Fender Duo-Sonic

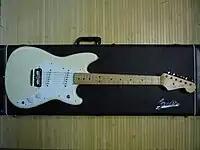
1993 re-issue Duo-Sonic, made in Mexico

In 1993 Fender released a Mexican-made reissue Duo-Sonic in a 22.7" scale. It was available in Black, Torino Red and Arctic White. It was dropped from the Fender line in 1997 but was then launched again as a Chinese made Squier Affinity model in 1998 only to be dropped in 1999.